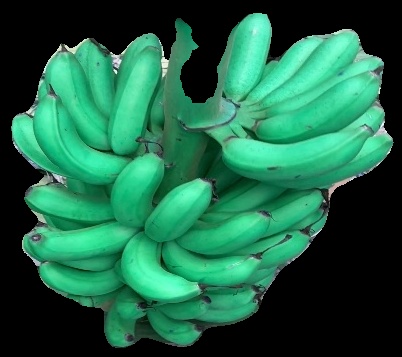
Variety: rasbale
Grade: grade1